Harmonica concerto

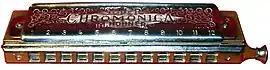
A chromatic harmonica

Since the 1940s, a number of concertos have been written for the harmonica. Nearly all harmonica concertos are composed for the chromatic harmonica. One of the few exceptions is the 2001 concerto for the 10-hole harmonica by Howard Levy.